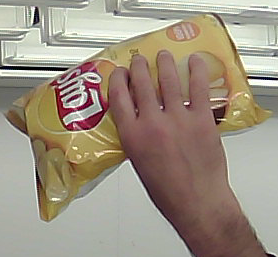
Product: lays_classic